Internet censorship in Russia

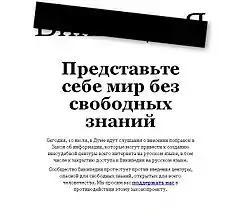
Russian Wikipedia during its 2012 protest against the blacklist

Reporters Without Borders criticized the procedure by which entries are added to the blacklist as "extremely opaque", and viewed it as part of an attack on the freedom of information in Russia. In 2012, when the banned content only included child pornography, drugs and suicide, the human rights activists have expressed fear that the blacklist may be used to censor democracy-oriented websites (which indeed happened the next year). And a Lenta.ru editorial noted that the criteria for prohibited content are so broad that even the website of the ruling United Russia party could in theory be blacklisted. However, the idea was at that time generally supported by the Russian public: in a September 2012 Levada Center survey, 63% of respondents had expressed support for "Internet censorship", though any kind of censorship is banned under the Constitution of Russia.